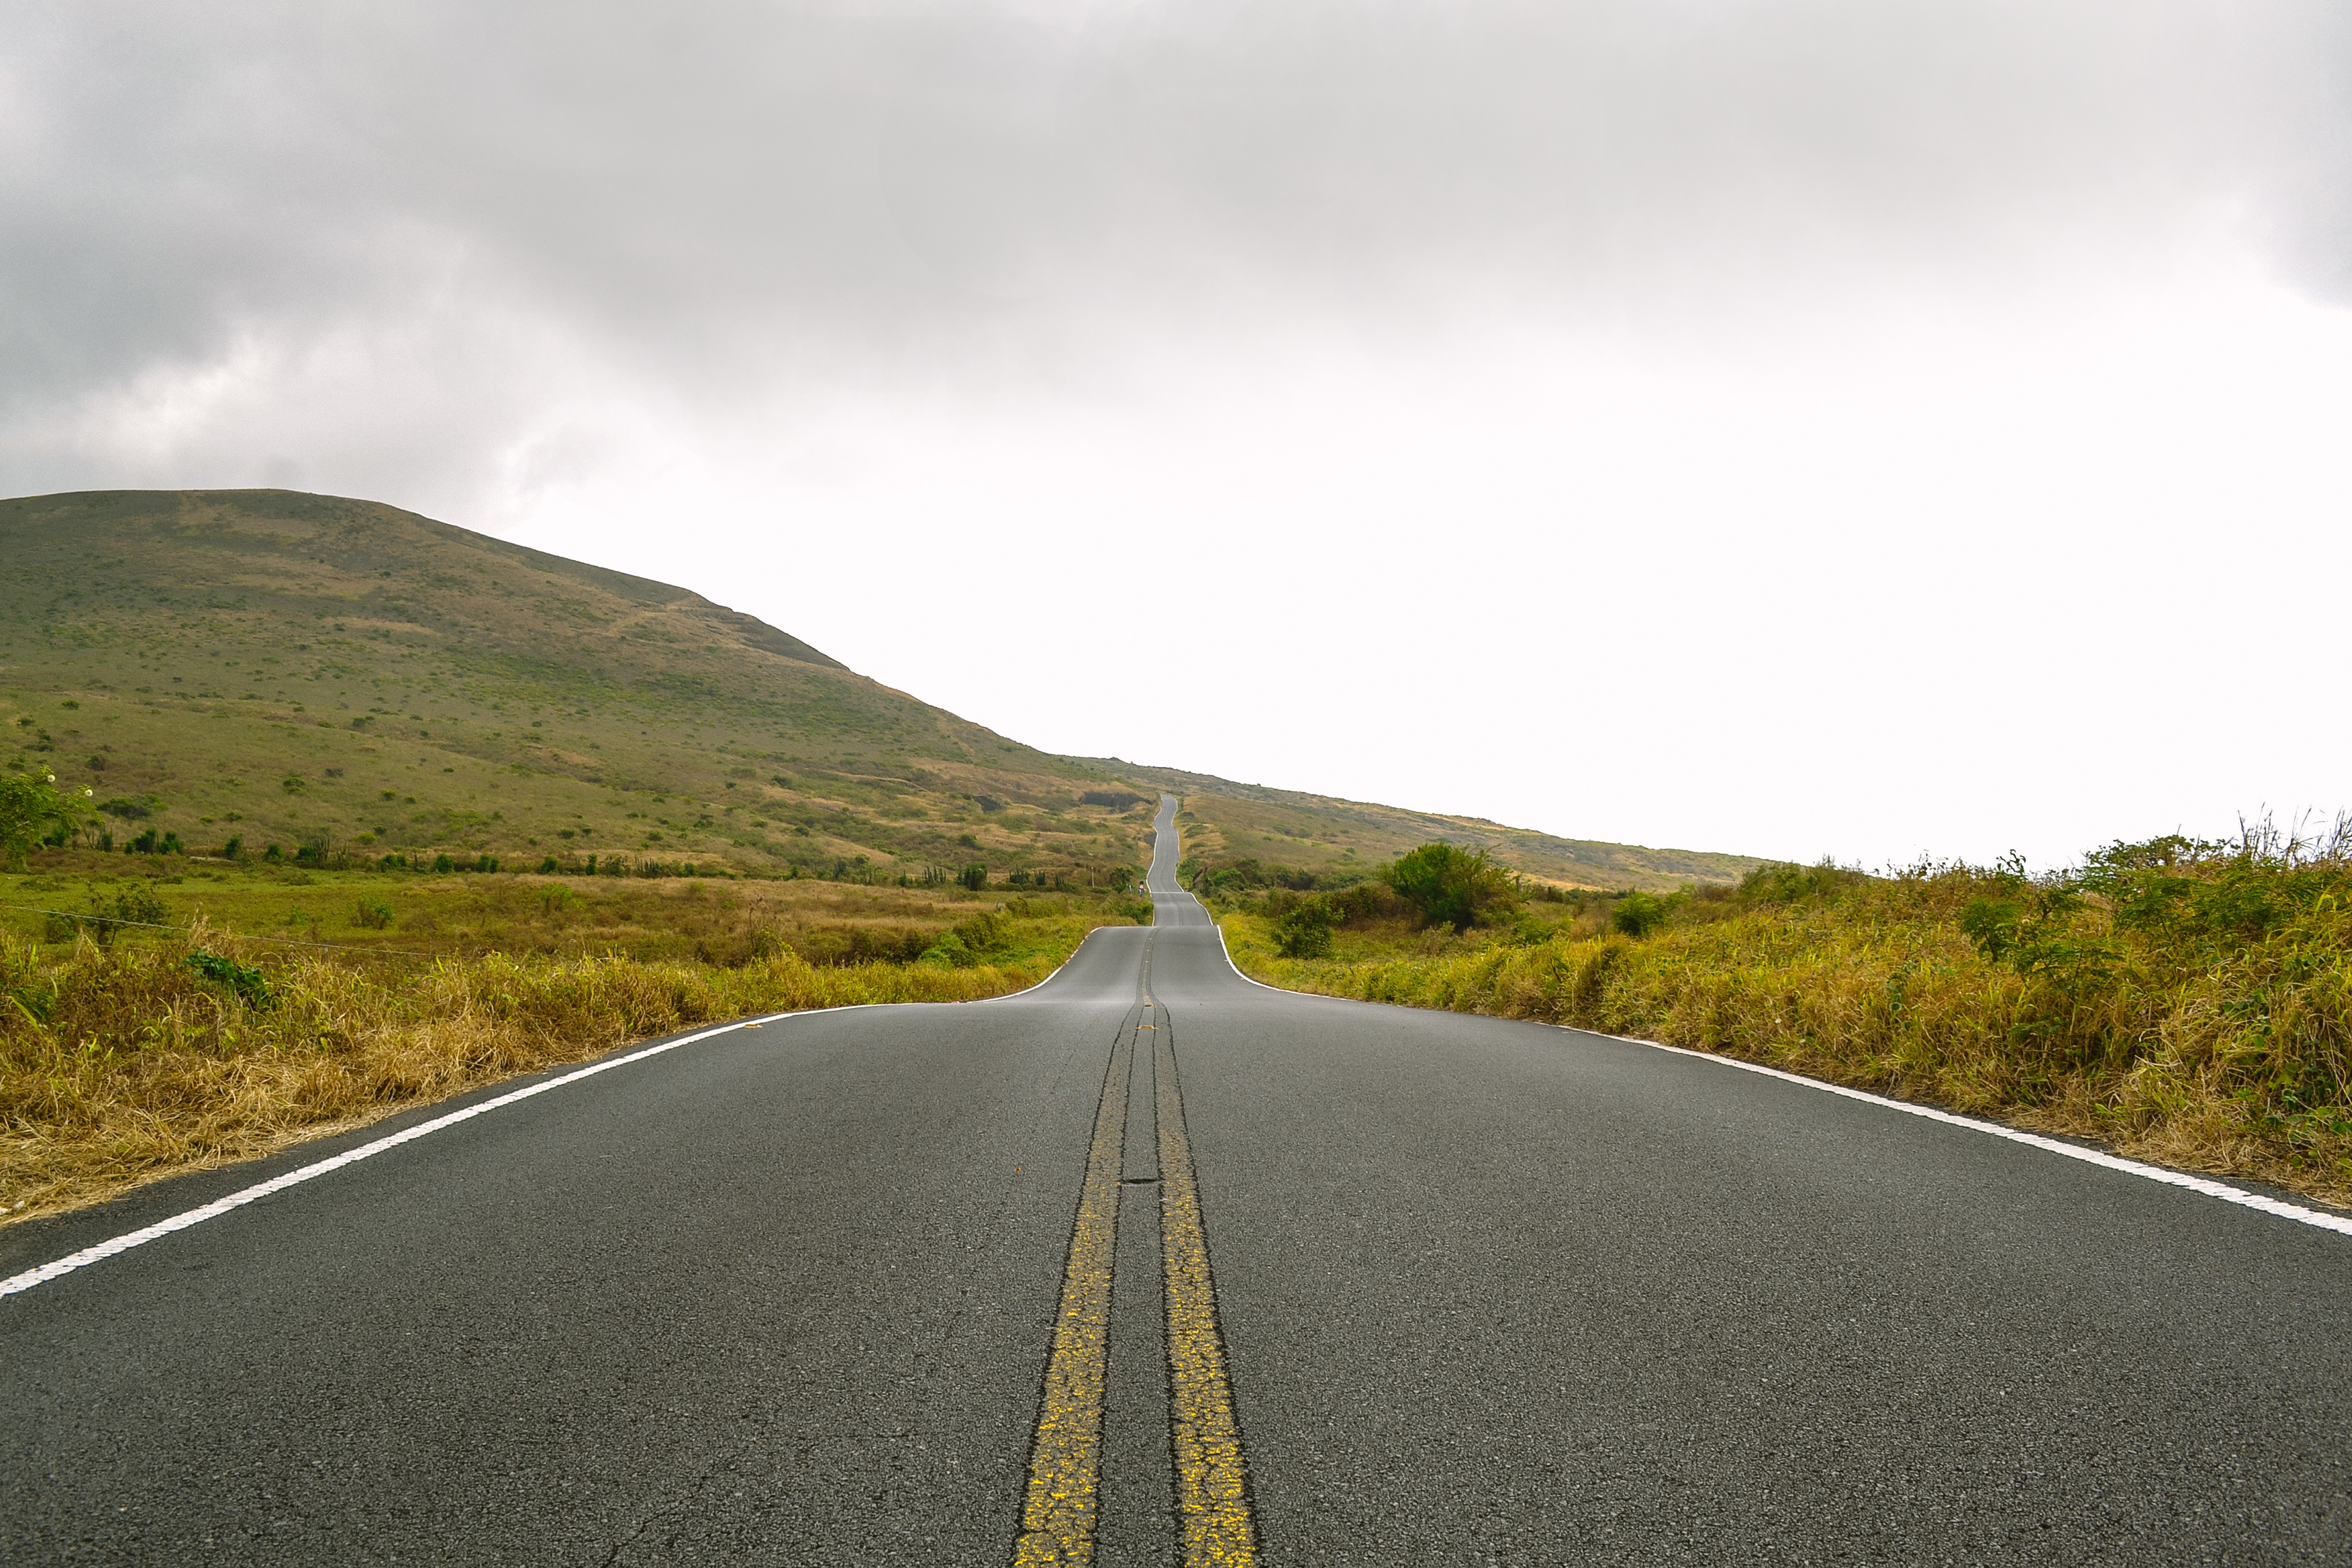
horizon, sky, road, hill, highway, driving, asphalt, travel, lane, road trip, infrastructure, mountain pass, road surface, nonbuilding structure, controlled access highway